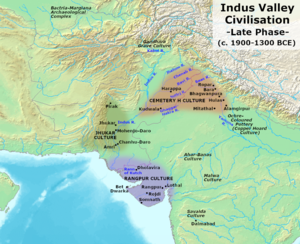
La civilisation de la vallée de l'Indus, ou civilisation harappéenne, du nom de la ville antique de Harappa, est une civilisation de l'Âge du bronze, dont le territoire s'étendait autour de la vallée du fleuve Indus, dans l'ouest du sous-continent indien. Ses traits caractéristiques se développent durant une période dite « mature », qui va d'environ 2600 av. J.-C. à 1900 av. J.-C., mais plus largement les phases associées à cette civilisation vont au moins de la fin du IVᵉ millénaire av. J.‑C. au début du IIᵉ millénaire av. J.‑C.